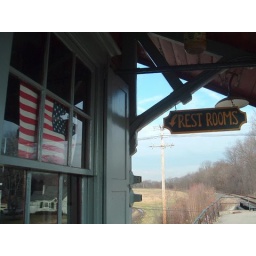
I thought the flag in the thick,wavy glass window and the old sign were cool at this train station